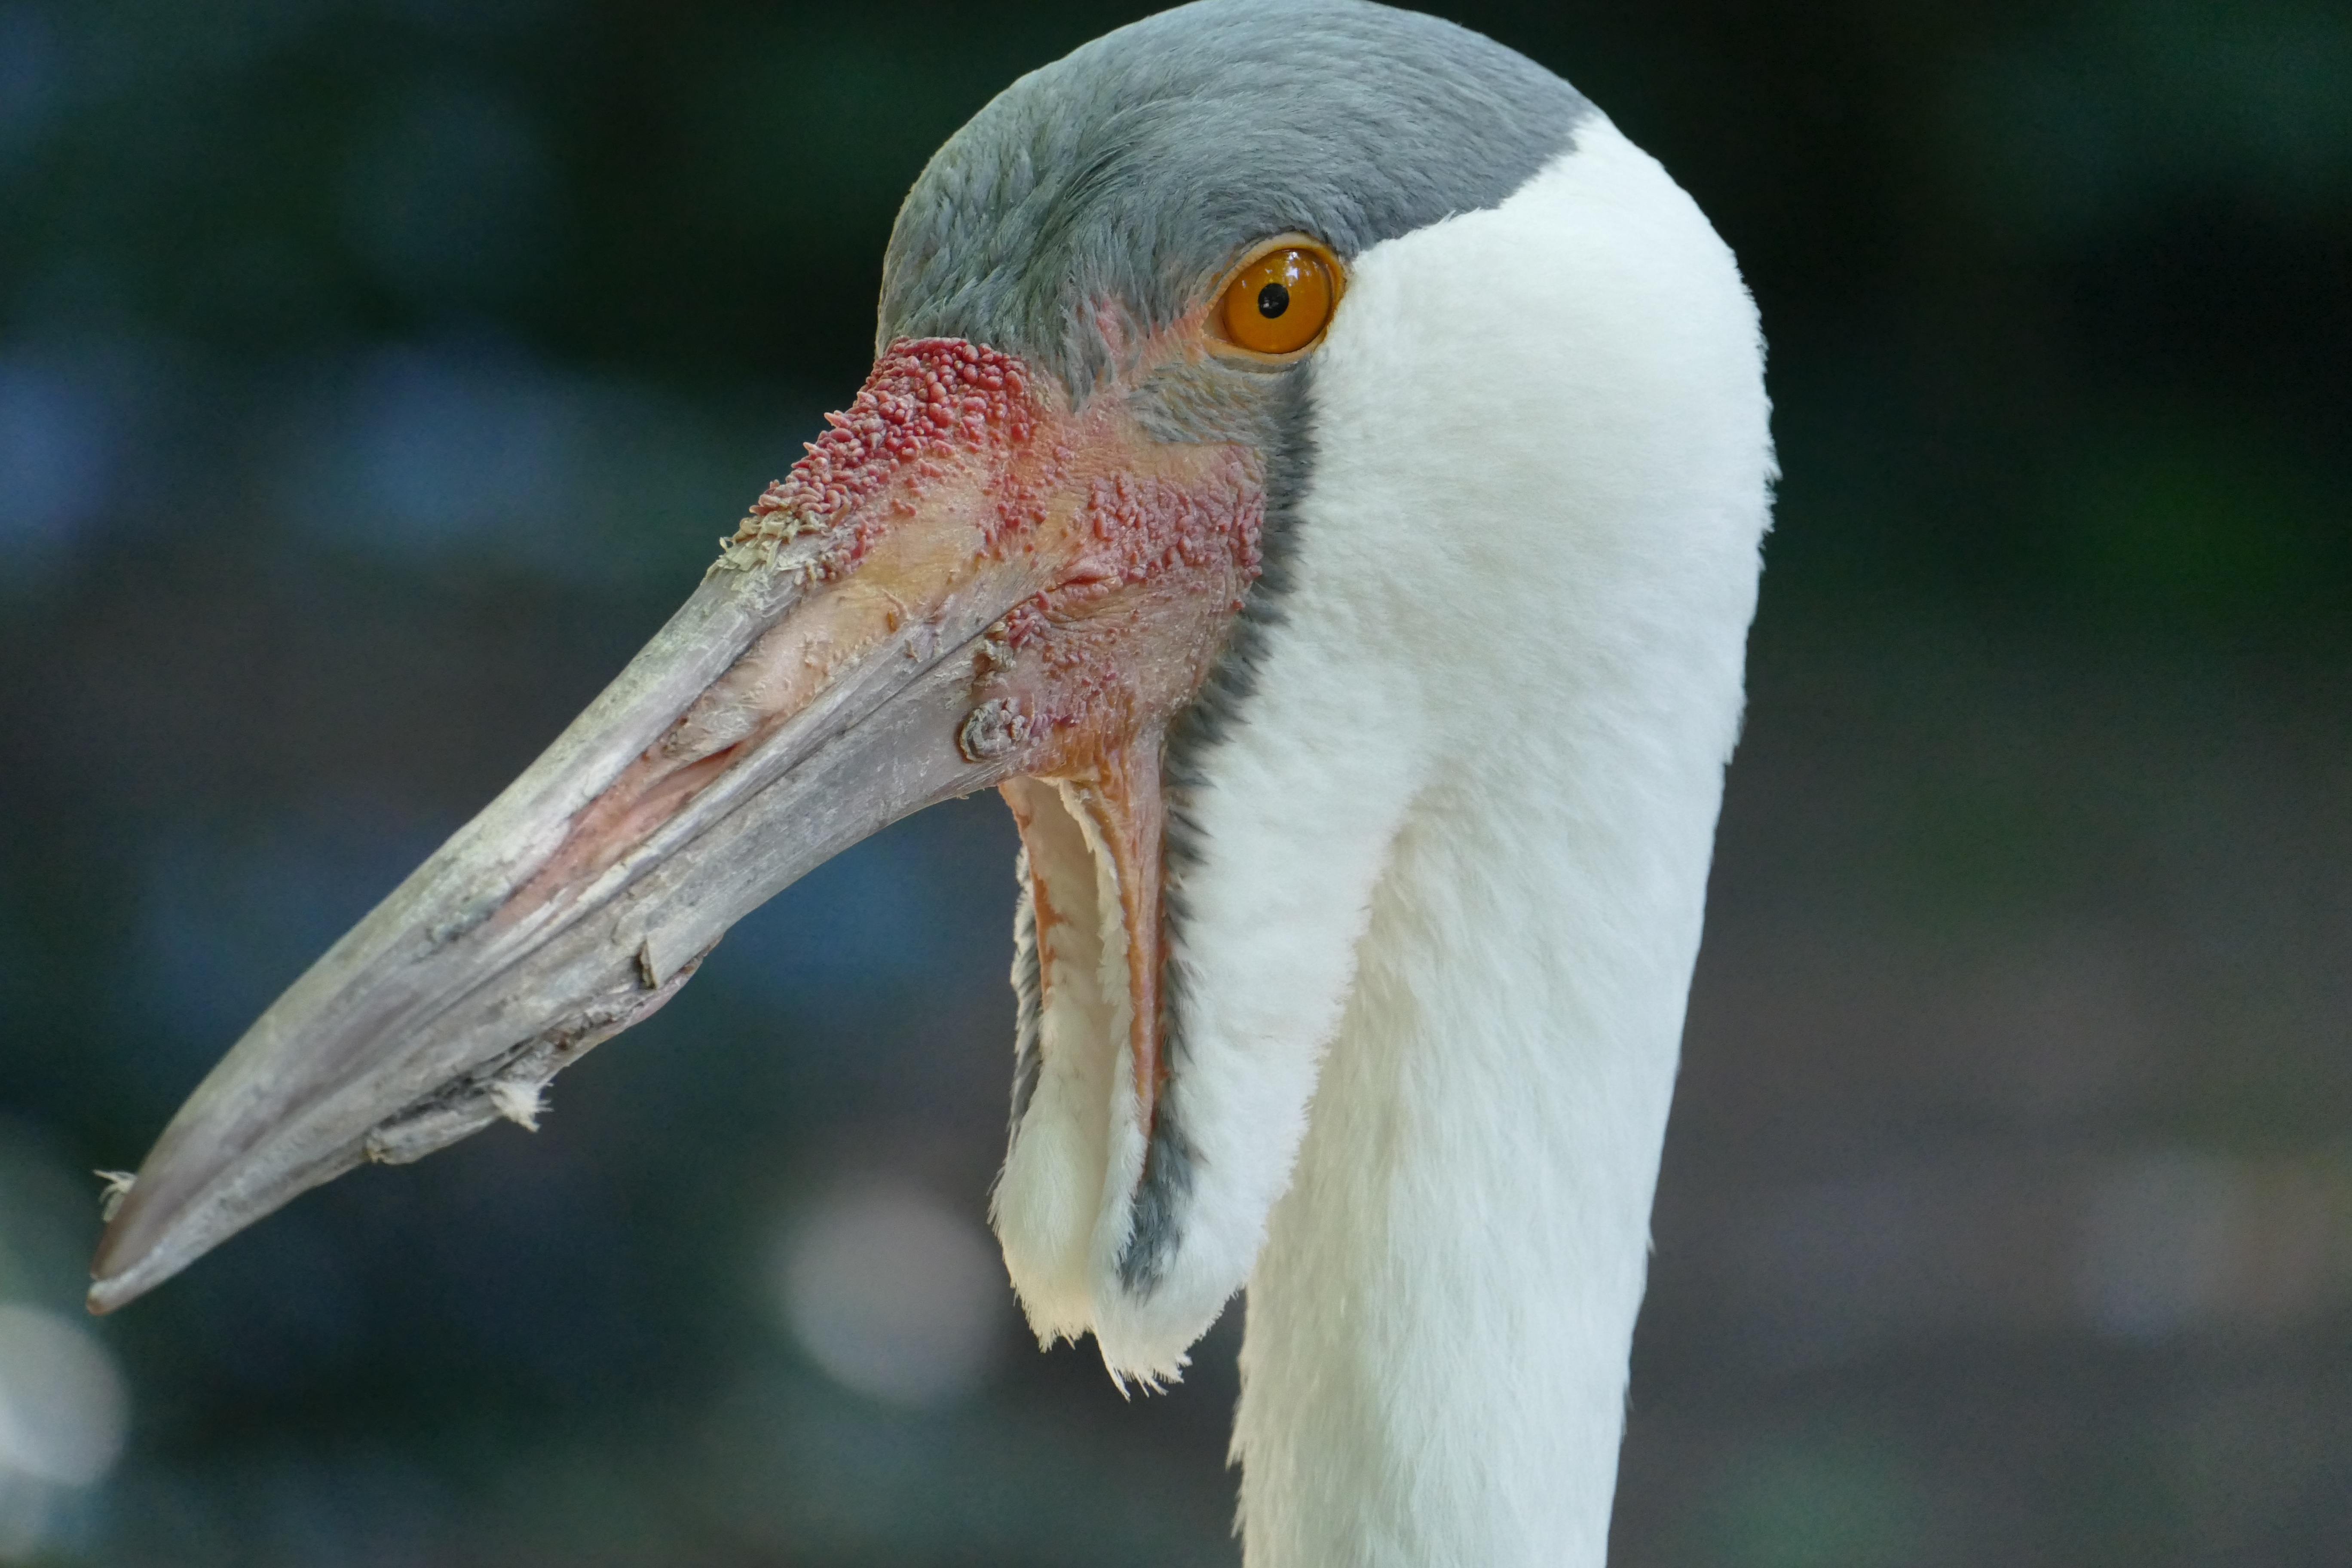
bird, wing, seabird, wildlife, beak, macro, park, fauna, stork, close up, head, vertebrate, bill, walsrode, bird park, bird park walsrode, clunkers, ciconiiformes, marabou stork